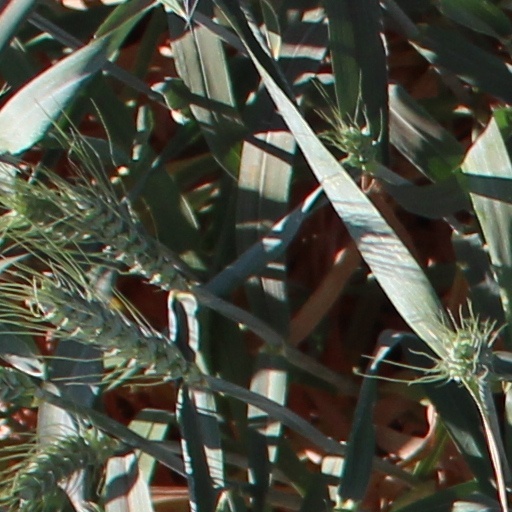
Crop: wheat